Military career of Benedict Arnold, 1775–1776

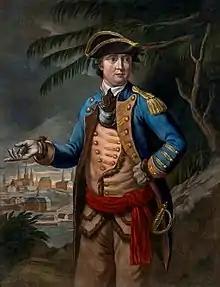
Colonel Benedict Arnold in 1776

During the march, Arnold encountered Connecticut legislator and militia Colonel Samuel Holden Parsons. They discussed the shortage of cannons in the revolutionary forces and, knowing of the large number of cannons at Fort Ticonderoga on Lake Champlain, agreed that an expedition should be sent to capture the fort. Parsons continued on to Hartford, where he raised funds to establish a force under the command of Captain Edward Mott. Mott was instructed to link up with Ethan Allen and the Green Mountain Boys at Bennington in the disputed New Hampshire Grants territory (now Vermont). Meanwhile, Arnold and his Connecticut militia continued on to Cambridge, where Arnold convinced the Massachusetts Committee of Safety to fund an expedition to take the fort. On May 3, the committee appointed him a colonel in the Massachusetts militia and dispatched him, and several captains under his command, to raise an army in Massachusetts. As his captains recruited troops Arnold rode west. When he reached Williamstown he learned of the activities of Mott and Allen. Turning north, he reached Castleton on May 9, where Allen's forces were already gathering. Arnold attempted to gain control over the expedition by asserting the legitimacy of his commission, but Allen's Green Mountain Boys, by far the largest part of the force, refused to act under the command of anyone other than Allen. In a compromise negotiated privately between Allen and Arnold, the two appeared to jointly lead the expedition.